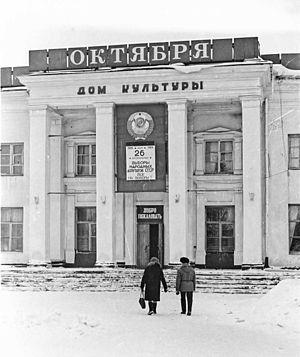
L'élection des députés du peuple de l'URSS à la Chambre de l'usine de la culture cinématographique Pereslavl, Pereslavl.
Des élections législatives ont lieu en Union des républiques socialistes soviétiques les 26 mars et 9 avril 1989. Il s'agit d'élire, au suffrage universel direct, l'ensemble des membres du Congrès des députés du peuple, pour un mandat de cinq ans.